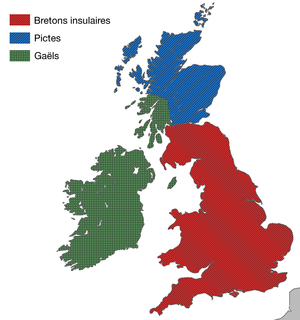
La culture de l'Écosse forme une synthèse des différentes cultures, celtes, pictes et anglaises principalement, ayant baigné le pays. Les reliefs naturels, délimitant géographiquement les Highlands, montagneux et isolés, au Nord, et les Lowlands, plus ouverts aux échanges culturels et commerciaux avec l'Angleterre, ont joué un rôle important dans l'établissement du panorama culturel écossais.
Argyll and Bute est le deuxième council area de l'Écosse et région de lieutenance en superficie. Il s'agit d'une région rurale, 23ᵉ en population, orientée vers les services et le tourisme. La région a un volet maritime important, comportant plus de 3 000 km de côtes avec des îles à l'histoire importante pour l'Écosse, telles que Iona. La région est considérée sur le plan historique comme le « berceau de l'Écosse », car elle est le point d'entrée d'où les Gaëls venant d'Irlande ont amené leur langue et culture, formant le royaume de Dál Riata. La région est restée longtemps en bordure du pouvoir central, parfois sous l'égide des Norvégiens, puis séparée comme royaume du Seigneur des Îles.